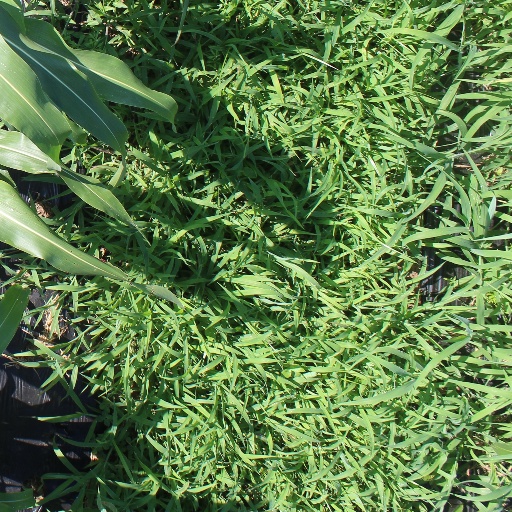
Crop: sorghum